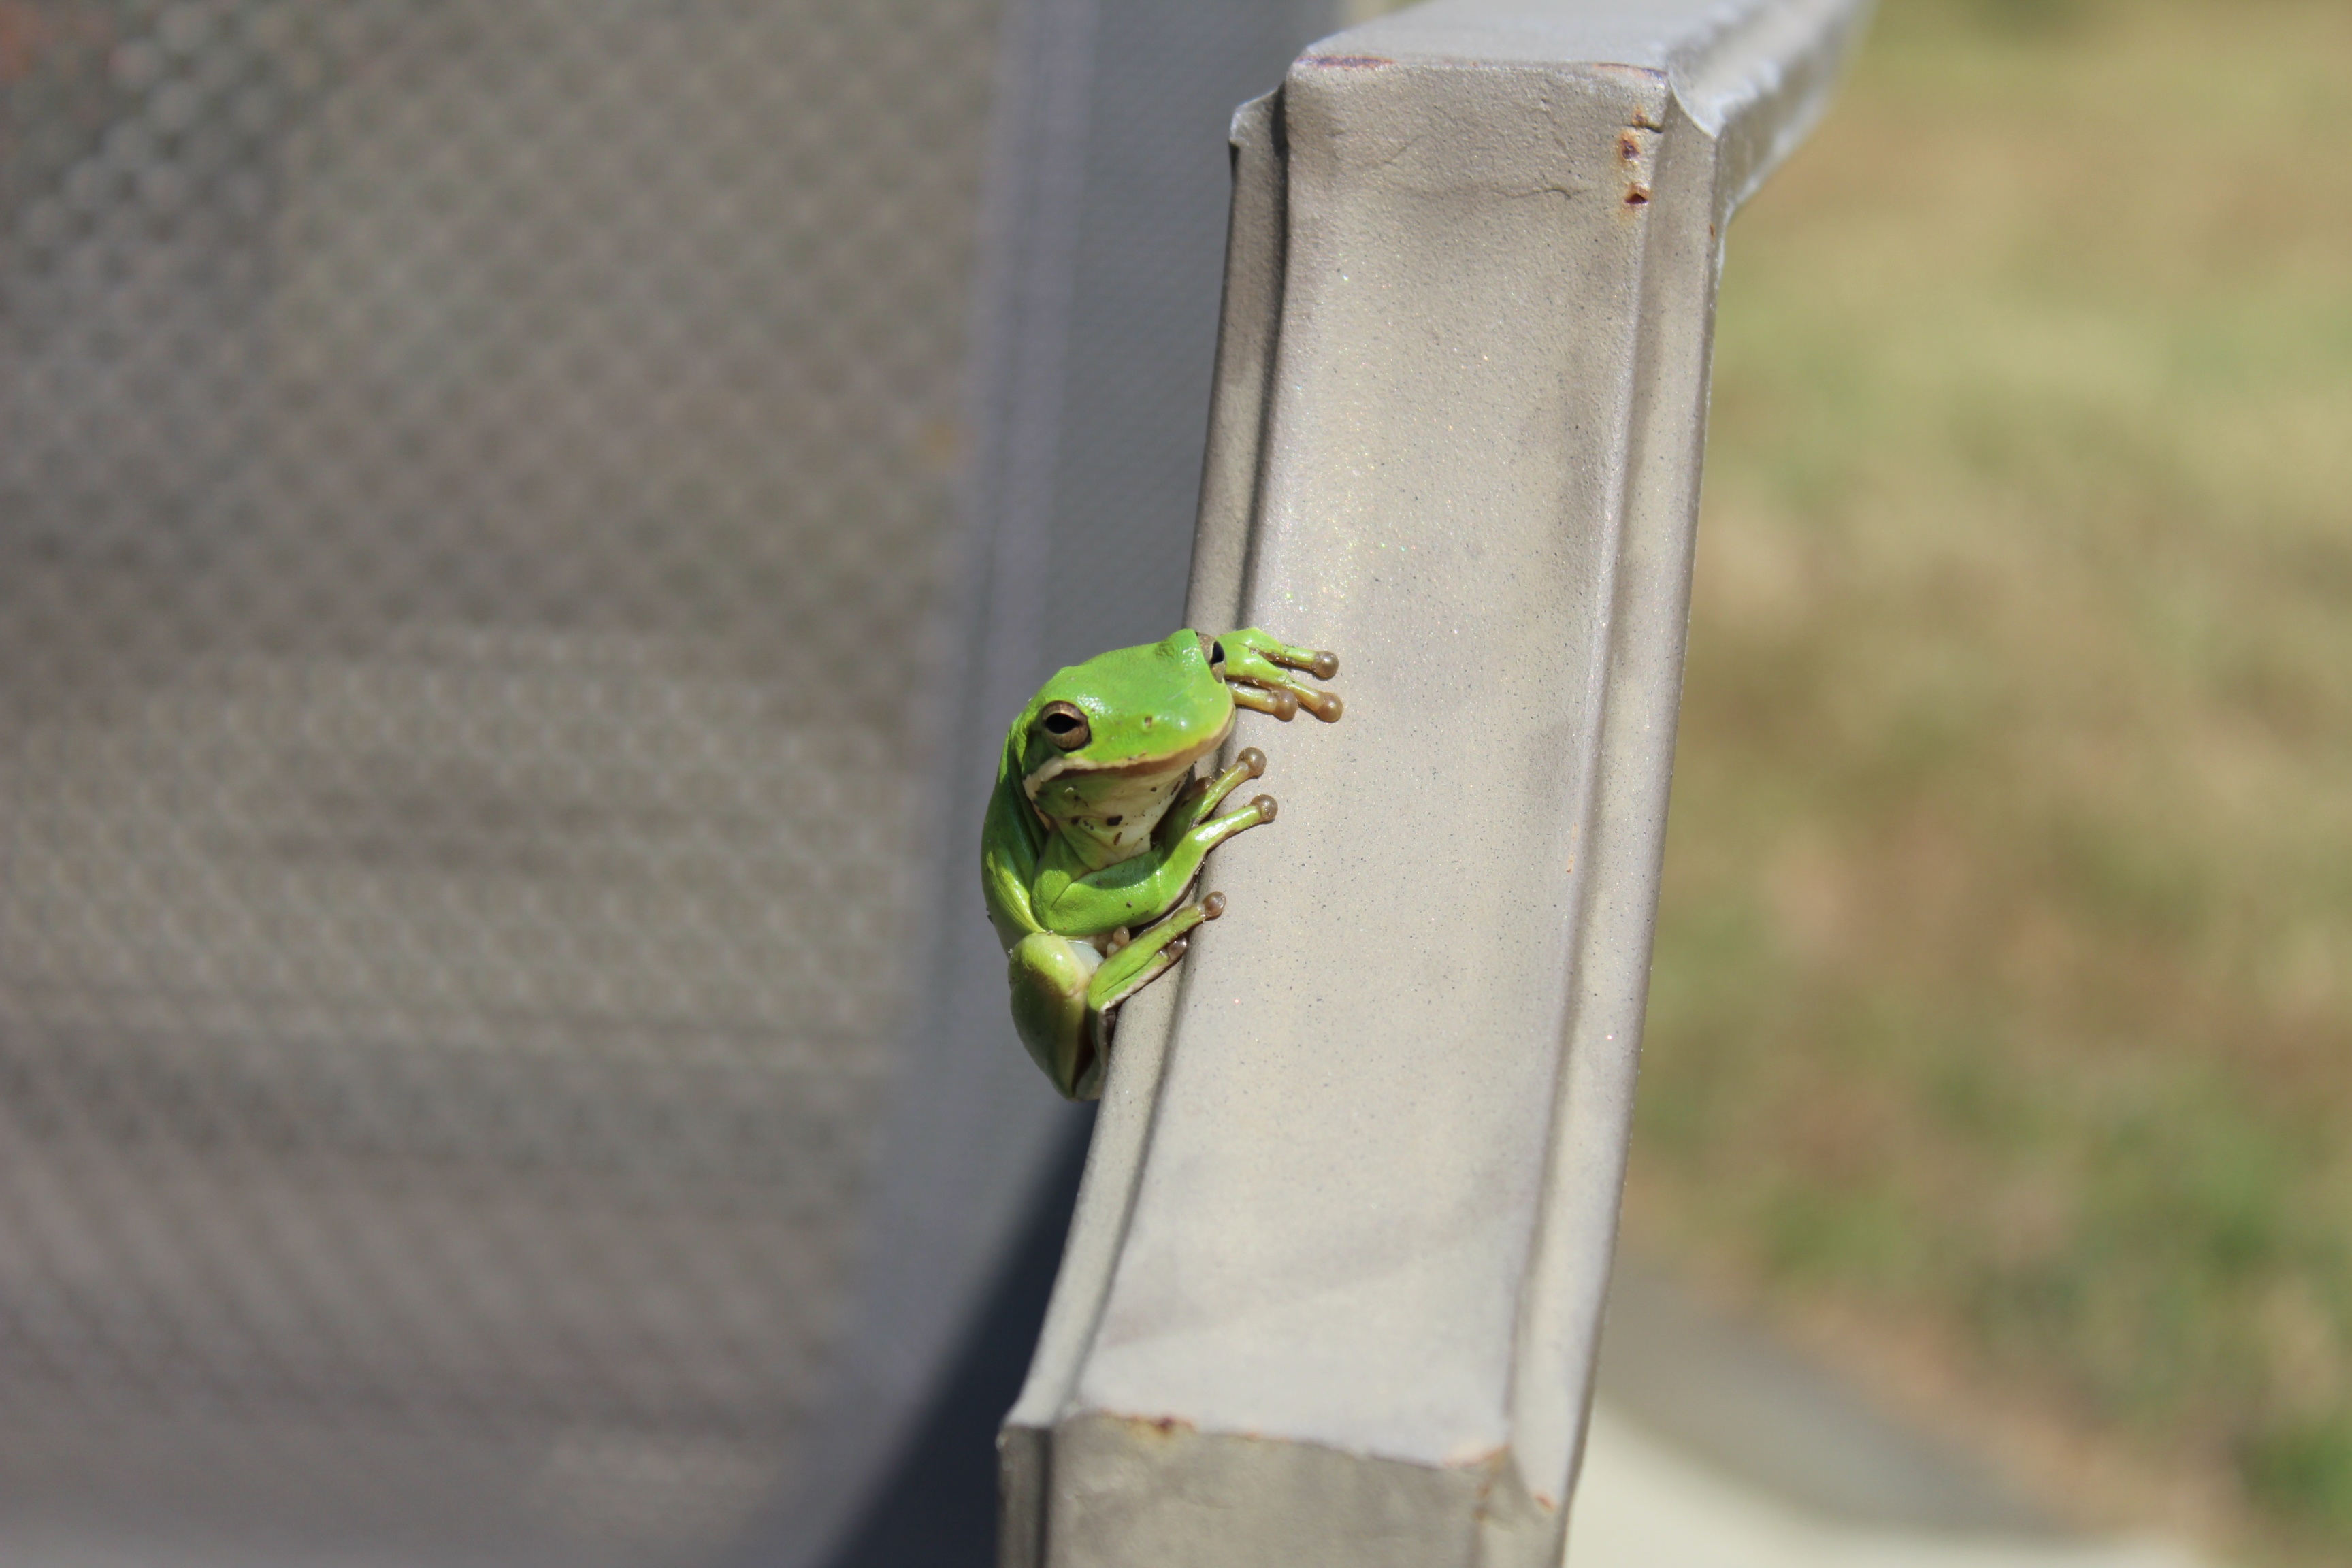
green, amphibian